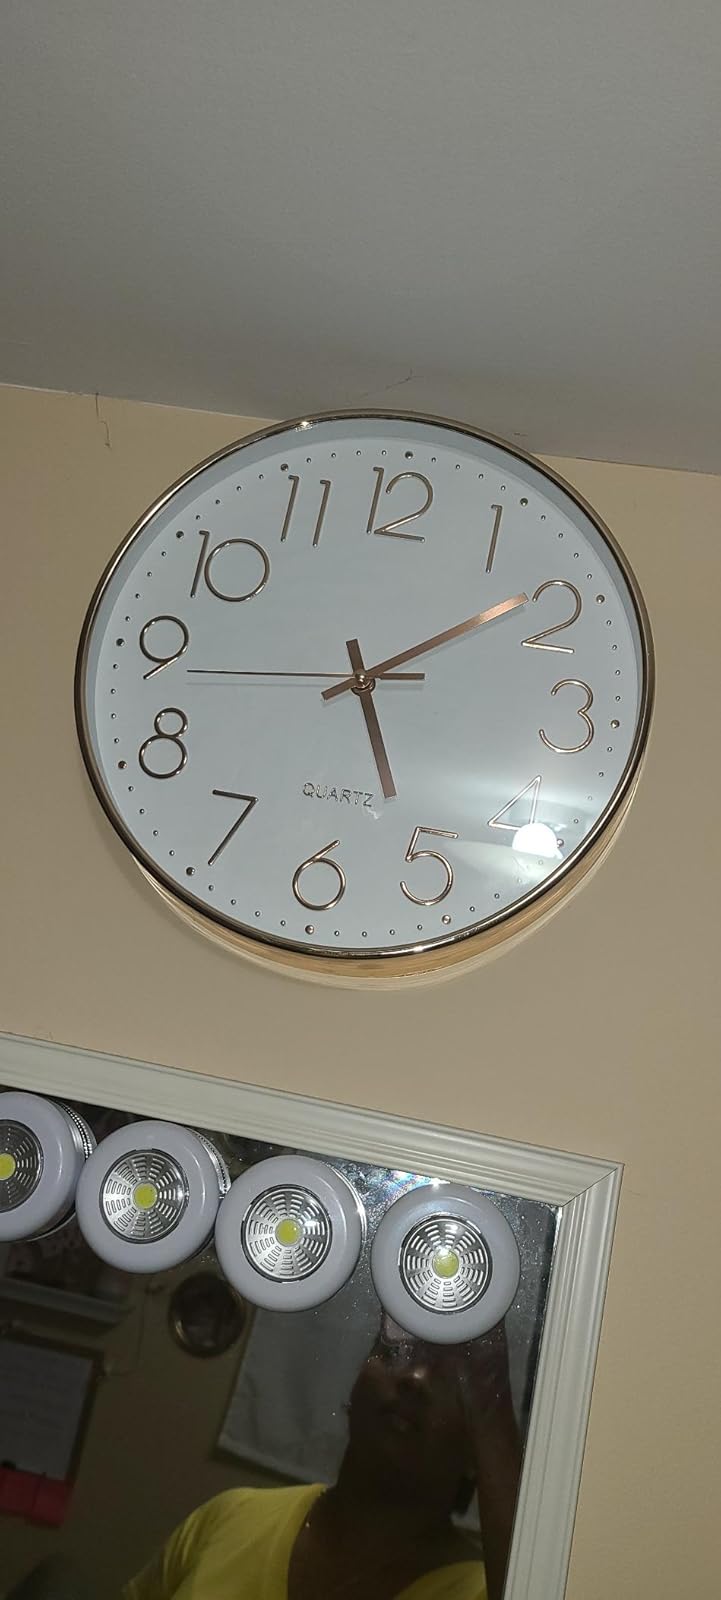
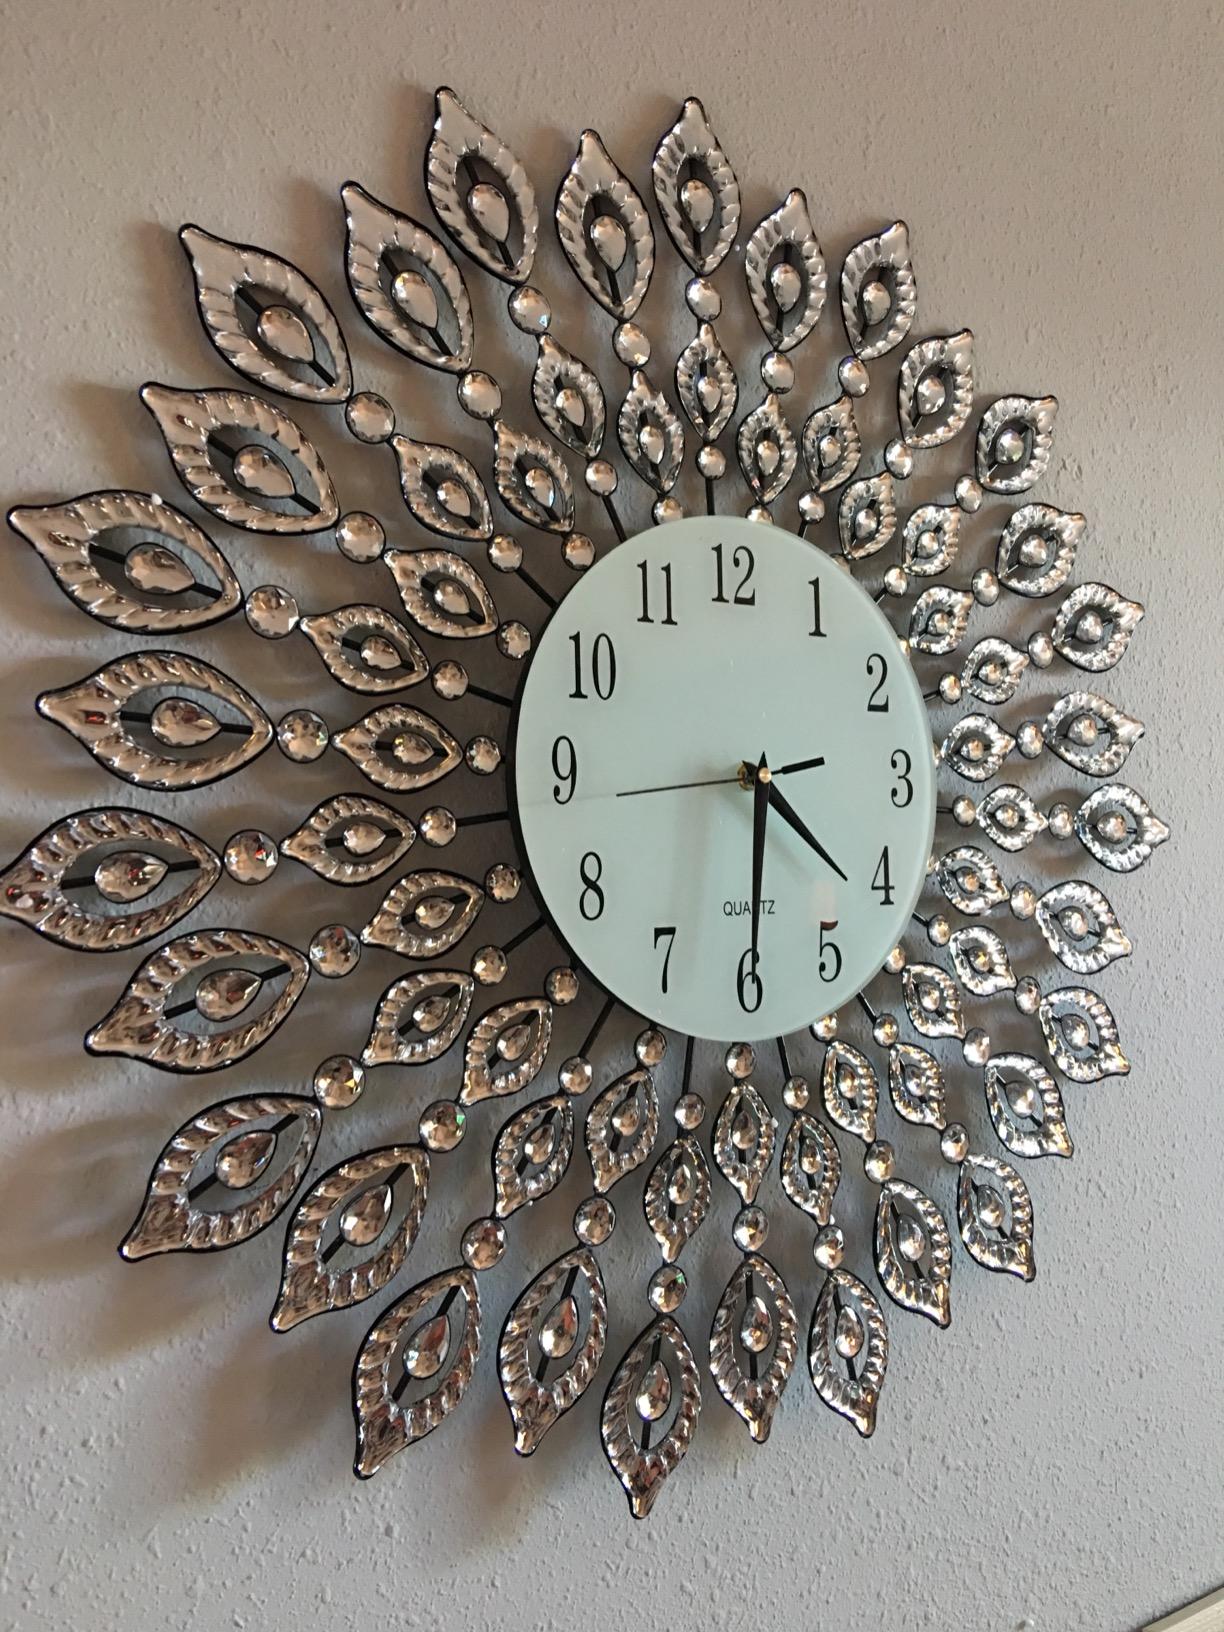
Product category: clock
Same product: no